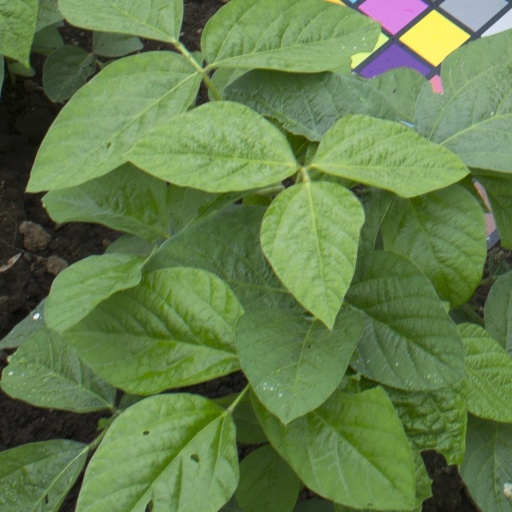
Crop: soybean